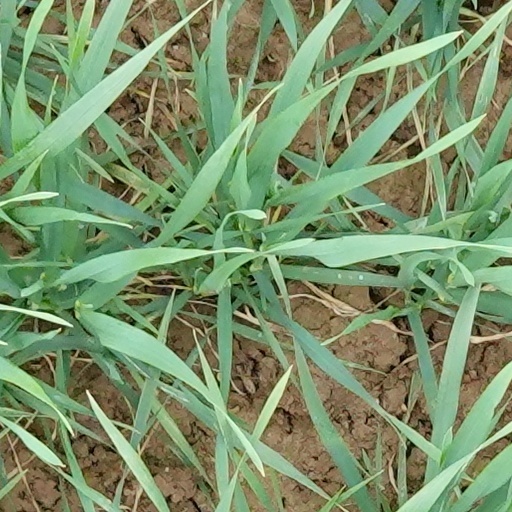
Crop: wheat